Philip Chetwode, 1st Baron Chetwode

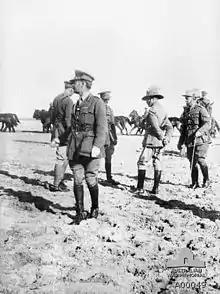
Chetwode (foreground) at El Arish, Egypt, January 1917

Promoted to lieutenant on 6 August 1890, Chetwode first saw active service in the Chin Hills expedition in Burma from 1892 to 1893 and was promoted to captain on 7 February 1897. He served in the Second Boer War where he took part in the actions at Reitfontein in October 1899, Ladysmith in December 1899, Laing's Nek in June 1900 and Belfast in August 1900: he was twice mentioned in despatches and was awarded the Distinguished Service Order. Promoted to major on 21 December 1901, he stayed in South Africa until the end of hostilities. The war ended in late May 1902, and the following month Chetwode returned home in the "SS Tagus", arriving at Southampton in July.